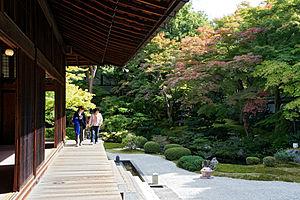
Le Sennyū-ji, formellement écrit Sen-yū-ji, est un temple bouddhiste situé dans l'arrondissement de Higashiyama-ku à Kyoto au Japon. Pendant des siècles, le Sennyū-ji est un temple mortuaire pour les aristocrates et la maison impériale. S'y trouvent les tombeaux officiels de l'empereur Shijō et ceux de nombre des empereurs qui lui ont succédé.